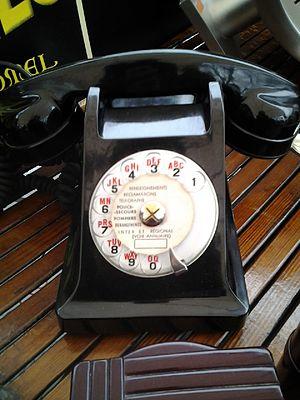
Ancien appareil téléphonique à disque rotatif - France - Années 1950-1960
Le téléphone U43 est le vocable général correspondant à une série de postes téléphoniques fixes ou mobiles adoptés en 1943 par l'Administration française des PTT pour équiper son parc d'abonnés.
Pendant plus d'un demi-siècle, de 1912 à 1963, le préfixe des numéros de téléphone de Paris et d'une grande partie de sa banlieue est un nom de lieu ou de personne. Avec l'apparition de l'automatique en 1928, on compose sur le cadran les trois premières lettres de l'indicatif suivies de deux nombres de deux chiffres.